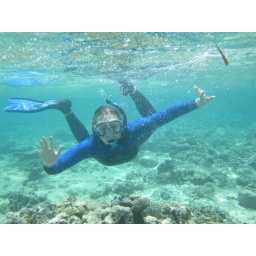
German fish in the water